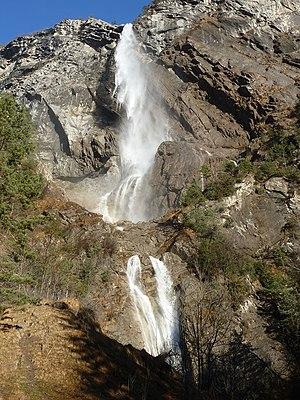
Cascade qui appartient à la commune de Sallanches.
La cascade de l'Arpenaz, est une chute d'eau du massif du Faucigny, située en Haute-Savoie, sur la commune de Sallanches.